10 Things I Hate About Life

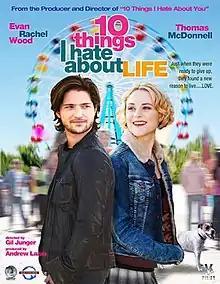
Film poster

10 Things I Hate About Life is a cancelled and unfinished American romantic comedy film directed and written by Gil Junger and starring Evan Rachel Wood, Thomas McDonell and Billy Campbell. Willow and Ben meet while attempting suicide and fall in love. While this film is not a direct sequel to Junger's 1999 hit "10 Things I Hate About You", it similarly was a romantic comedy that explored some of the same themes.